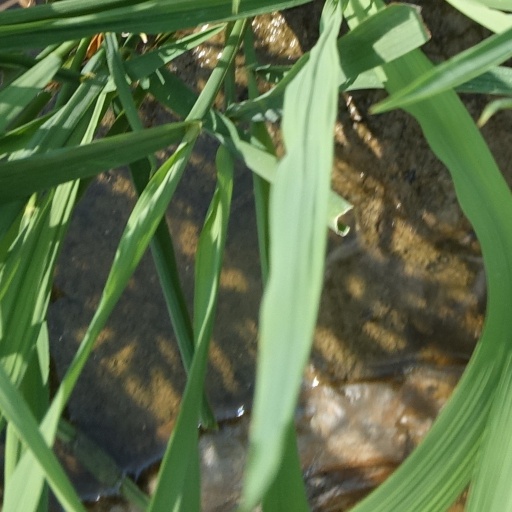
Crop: rice